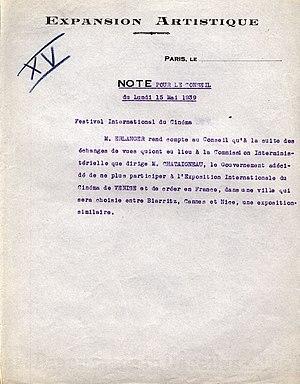
Note de 1939 avec la décision du Gouvernement français de ne plus participer au Festival International du Film de Venise, mais d’organiser son propre festival à Biarritz, Cannes ou Nice Transcription: NOTE POUR LE CONSEIL du Lundi 15 Mai 1939 Festival International du Cinéma M. ERLANGER rend compte au Conseil qu'à la suite des échanges de vues qui ont eu lieu à la Commission Interminis- térielle que dirige M. CHATAIGNEAU, le Gouvernement a déci- dé de ne plus participer à l'Exposition Internationale du Cinéma de VENISE et de créer en France, dans une ville qui sera choisie entre Biarritz, Cannes et Nice, une exposition similaire.
Philippe Erlanger est un haut fonctionnaire, écrivain et biographe français né à Paris le 11 juillet 1903 et mort à Cannes le 23 novembre 1987.
Le Festival de Cannes est un festival de cinéma international se déroulant chaque année en mai à Cannes durant douze jours. Il a été fondé le 20 septembre 1946 d'après une idée de Philippe Erlanger – qui lui vint dans le wagon-lit lors de son retour de la Mostra de Venise en 1938. Cette première date, fixée au 1ᵉʳ septembre 1939, fut malheureusement annulée pour cause de déclaration de guerre. Projet repris par Jean Zay, ministre de l'Éducation nationale et des Beaux-arts du Front populaire et Albert Sarraut, ministre de l’intérieur.